Andrew Luck

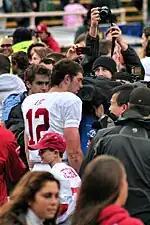
Luck after the Big Game between Stanford and Cal in 2010

In 2010, Luck emerged as one of the top players in the nation. Luck was named the Pac-10 Offensive Player of the Year and was unanimously selected to the All-Pac-10 First Team. Luck led Stanford to a 12–1 record, a #4 ranking in the final AP Poll, and a victory in the Orange Bowl. Luck was named the Orange Bowl MVP after throwing four touchdown passes in Stanford's 40–12 win over Virginia Tech. Luck led the Pac-10 in pass efficiency for the second straight year with a quarterback rating of 170.2. He also led the conference in total offense with 3,791 yards, in passing yards with 3,338 yards, and in touchdown passes with 32. Luck rushed for 453 yards, a record for Stanford quarterbacks, with three runs of over 50 yards. Luck's 32 touchdown passes are a new Stanford record, breaking the old record of 27 held by John Elway and Steve Stenstrom. Luck's 3,791 yards of total offense also are a school record, breaking the old record of 3,398 yards held by Stenstrom. Luck also set new Stanford single-season records for completion percentage (70.7%) and pass efficiency rating (170.2). He won the Pac-10 Offensive Player of the Week award for his performances against Arizona and California.